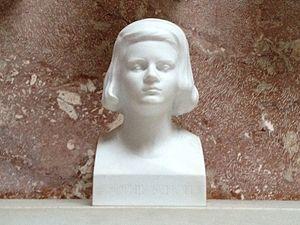
Buste de Sophie Scholl à Walhalla
Robert Scholl, né le 13 avril 1891 à Mainhardt et mort le 25 octobre 1973 à Stuttgart, est un homme politique allemand, bavarois et libéral.
Sophie Magdalena Scholl, née le 9 mai 1921 à Forchtenberg et exécutée le 22 février 1943 à Munich, est une résistante allemande au nazisme et l'un des piliers du réseau « La Rose blanche » avec son frère Hans.